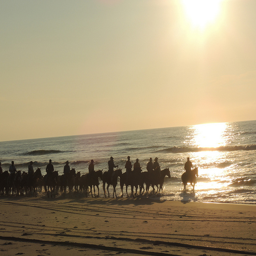
A group of people riding on the backs of horses.
Many horseback riders line up at the shore of a beach at sunrise.
A group of people that are riding on horses in the sand.
A group of people are riding horses along the shore.
A large group of people riding horses on the beach.